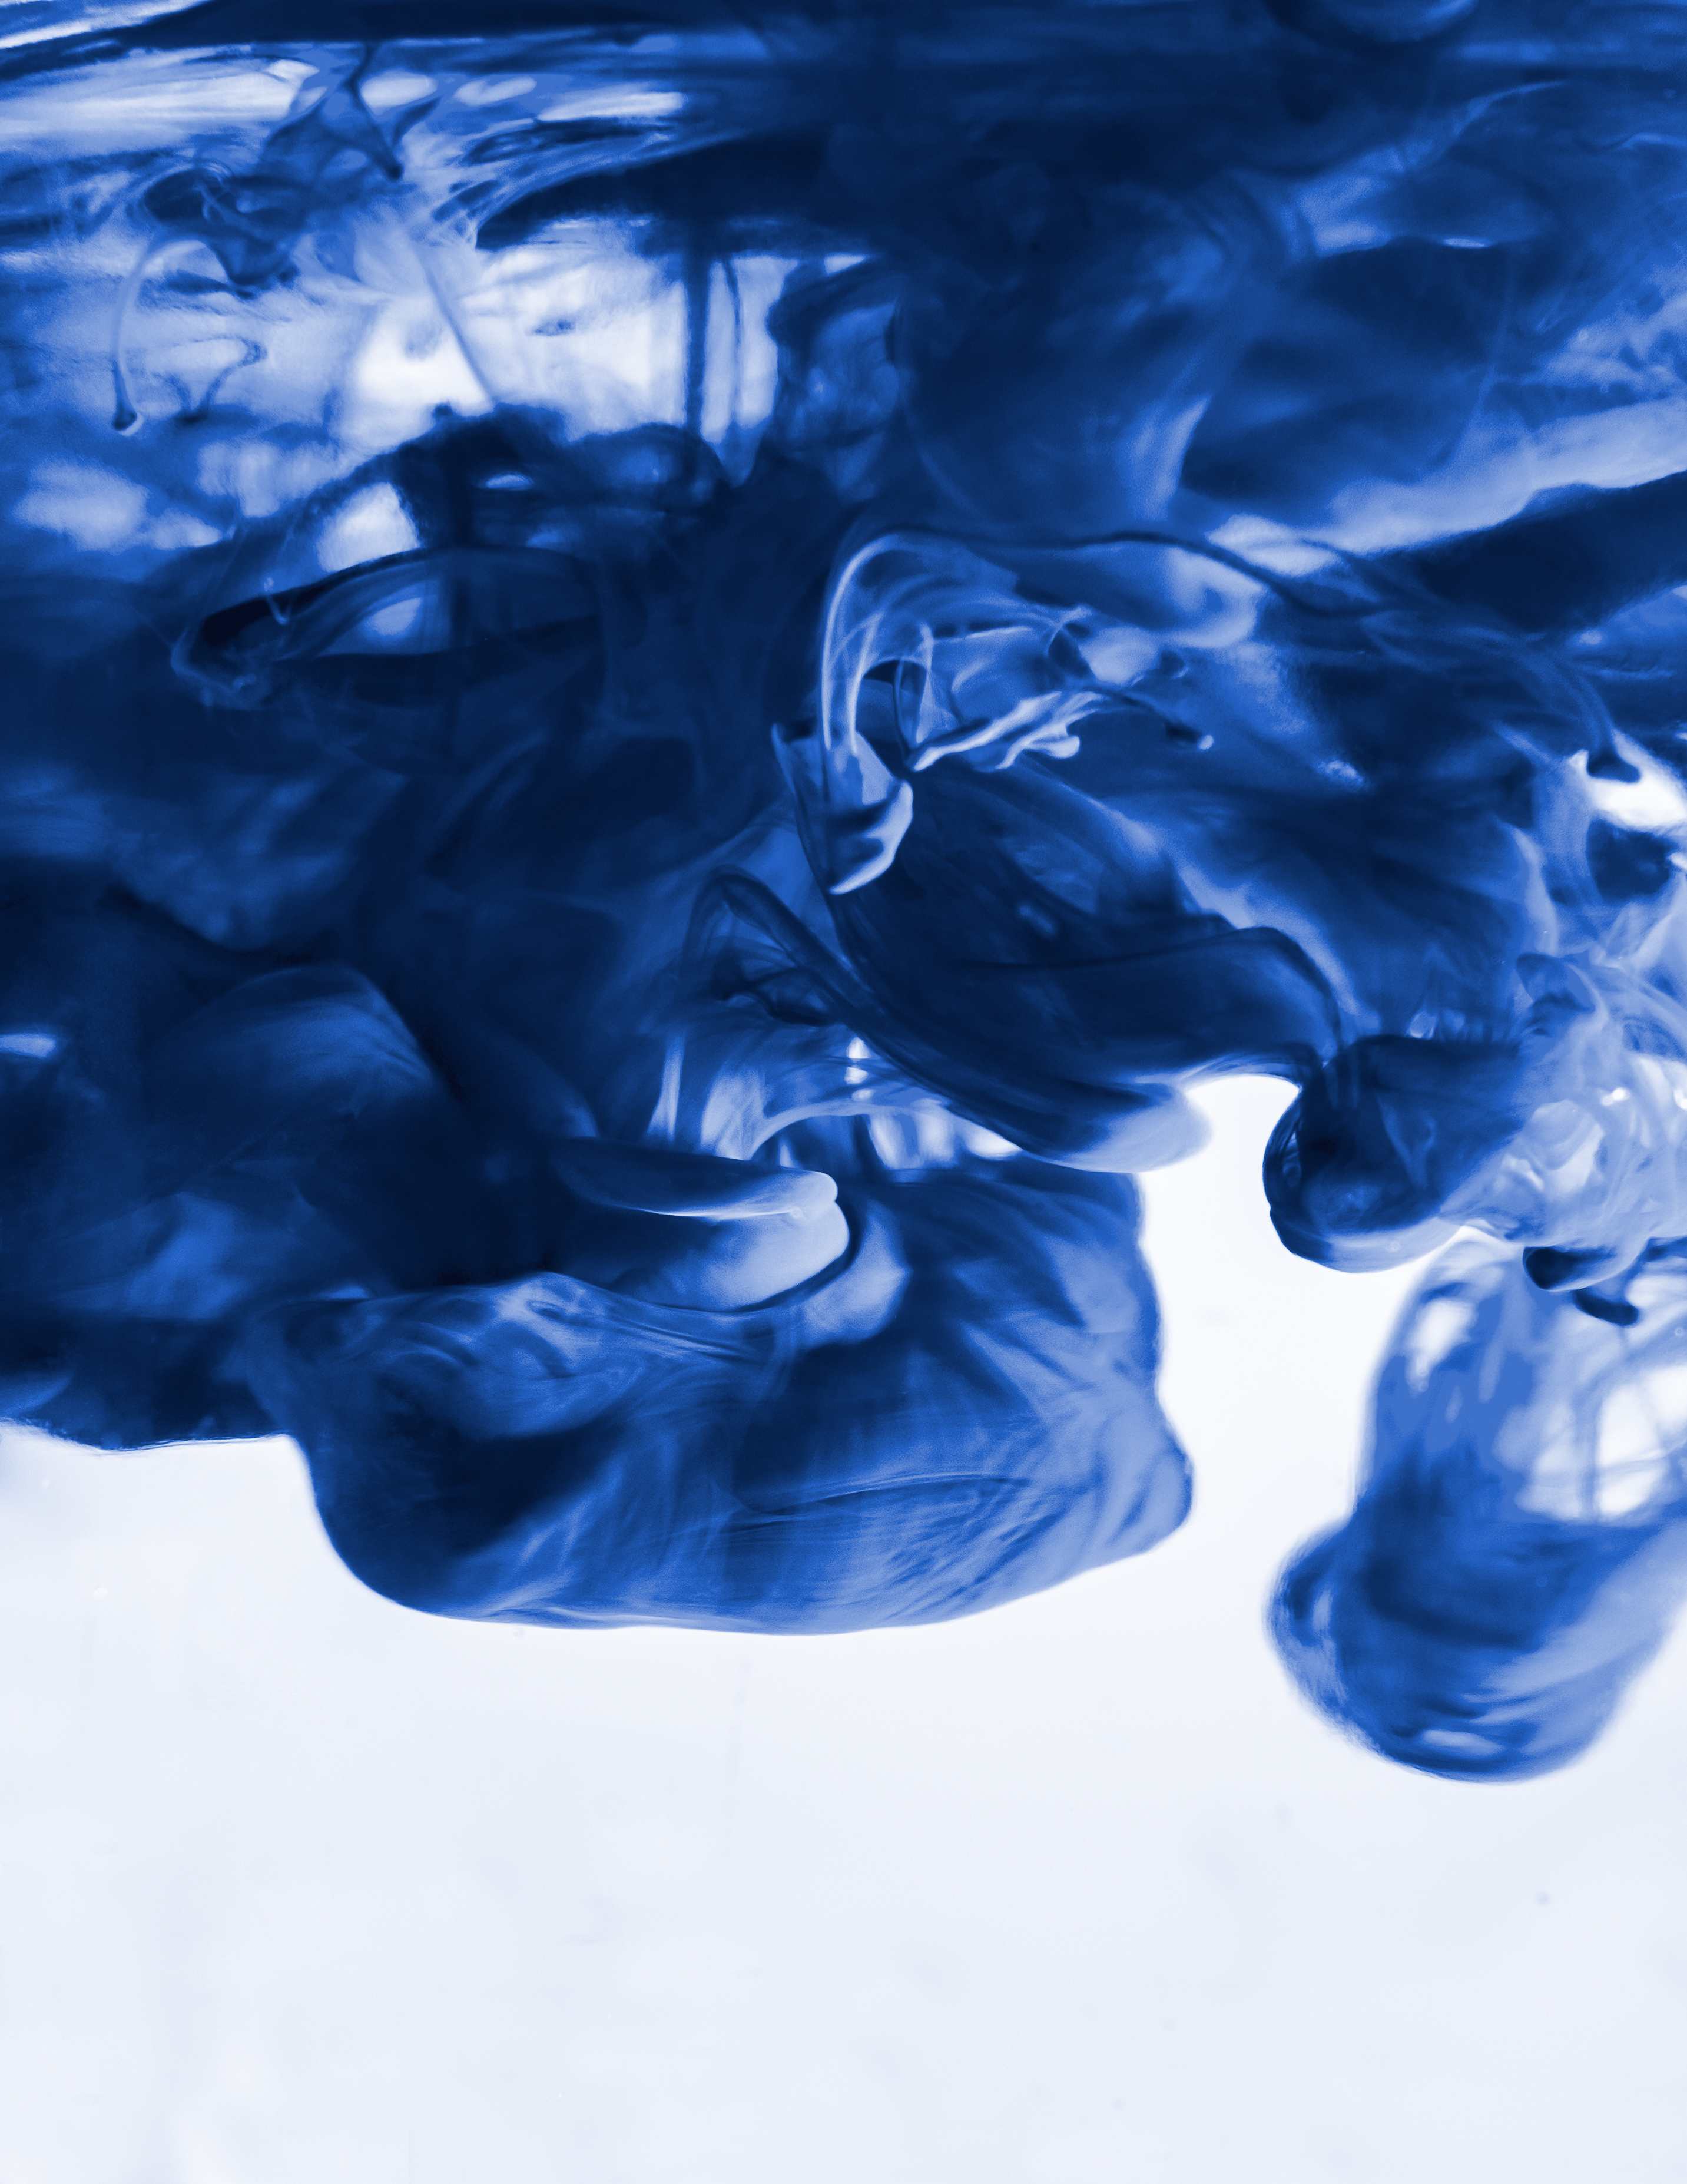
water, smoke, motion, ice, blue, movement, font